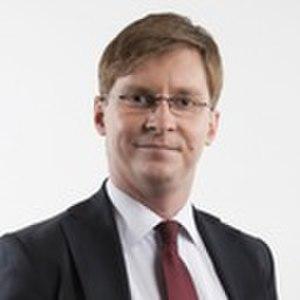
Juras Požela, né le 12 avril 1982 à Vilnius et mort dans la même ville le 16 octobre 2016 des suites d'une pancréatite aiguë, est un homme politique lituanien. Il est membre du Parti social-démocrate et ministre de la Santé du 15 mars 2016 à sa mort.